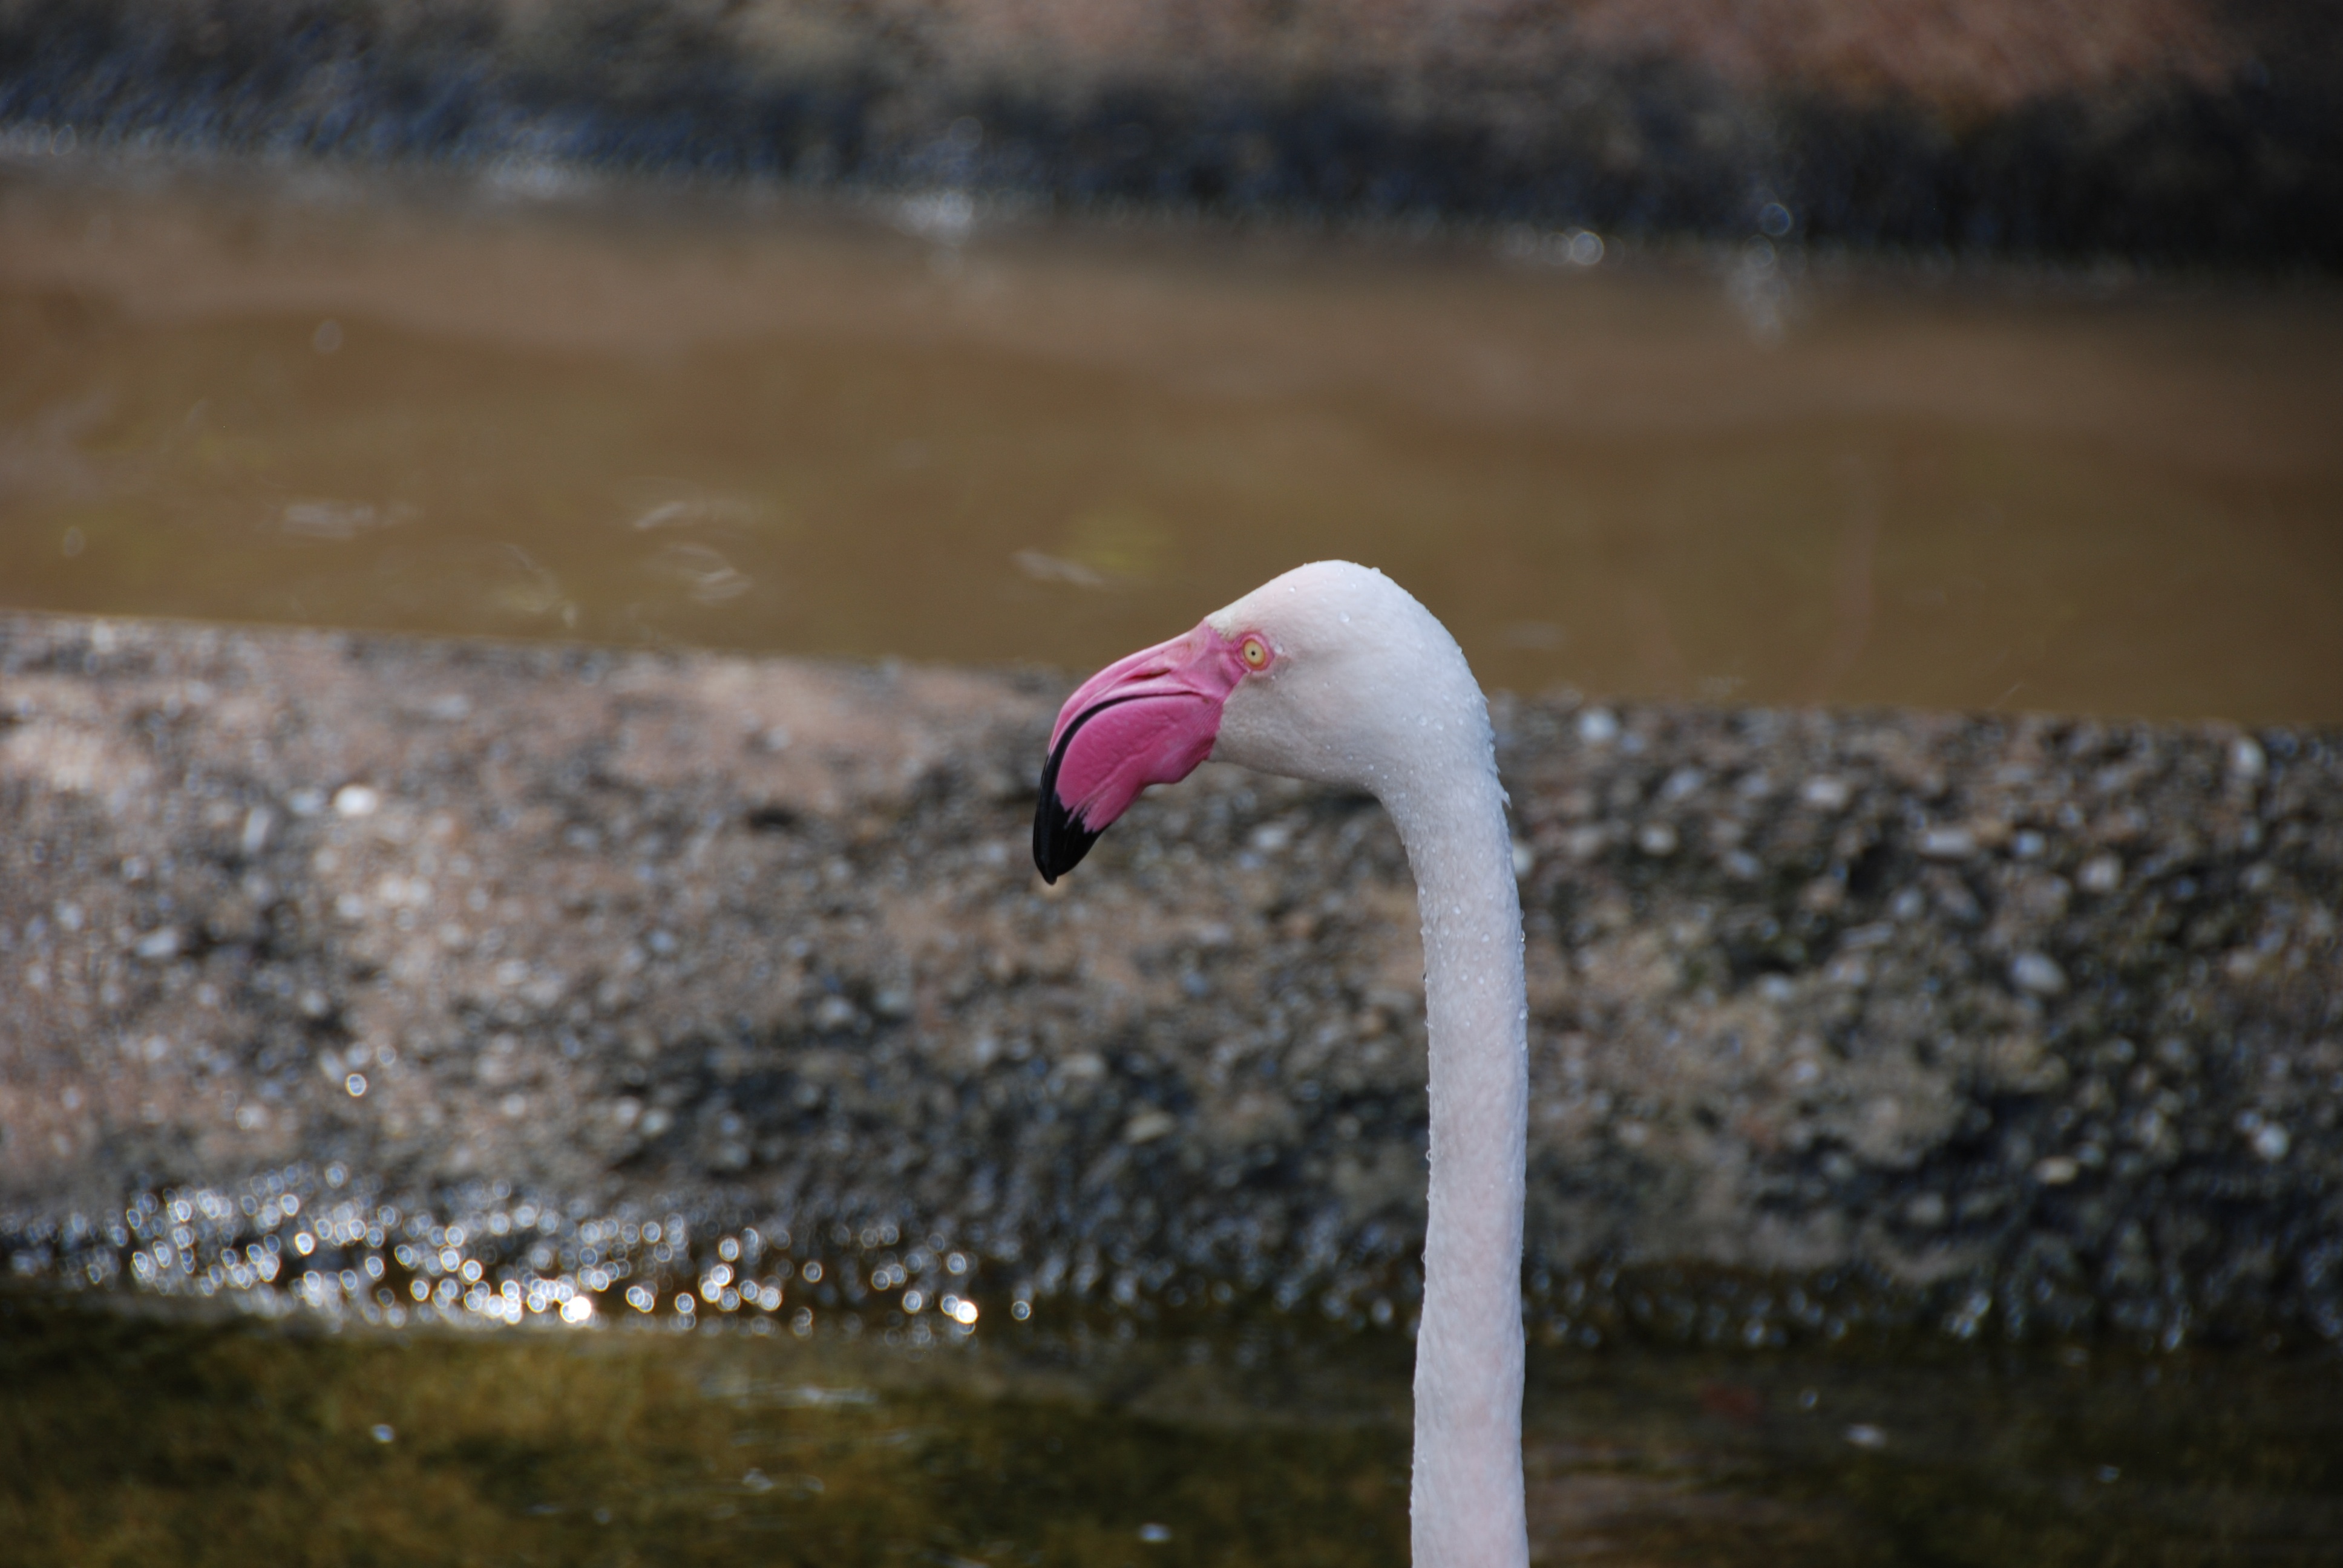
bird, wildlife, beak, fauna, swan, flamingo, neck, head, vertebrate, water bird